IBM Simon

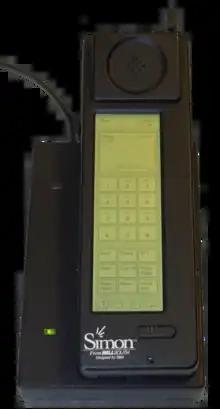
The Simon Personal Communicator shown in its charging base

The IBM Simon Personal Communicator (simply known as IBM Simon) is a cellular phone and personal digital assistant (PDA) designed by International Business Machines (IBM), released in 1994. Built on an x86 processor, the IBM Simon features a 4.5 inch resistive touchscreen display and runs an MS-DOS-compatible operating system with the ability to install additional software using its PCMCIA slot, The Simon also has a modem for faxing and email and was also the first PDA to include telephony features (make phone calls) through cellular, retrospectively so been referred to as the first true smartphone because of its features and capabilities.